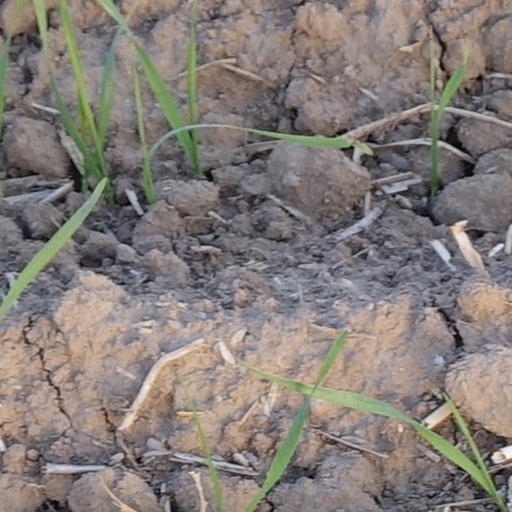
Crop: wheat